Charitable trusts in English law

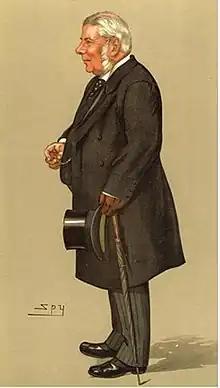
Lord Macnaghten, who set out the standard categorisation of charitable trusts in "IRC v Pemsel".

The first definition of a "charitable purpose" was found in the preamble to the Charitable Uses Act 1601. The standard categorisation (since all previous attempts to put it on the statute books were "unduly cumbersome") was set out by Lord Macnaghten in "IRC v Pemsel", where he said that "Charity in its legal sense comprises four principal divisions: Trusts for the relief of poverty; trusts for the advancement of education; trusts for the advancement of religion; and trusts for other purposes beneficial to the community". This "charitable purpose" was expanded on in Section 2(2) of the Charities Act 2006, but the Macnaghten categories are still widely used.